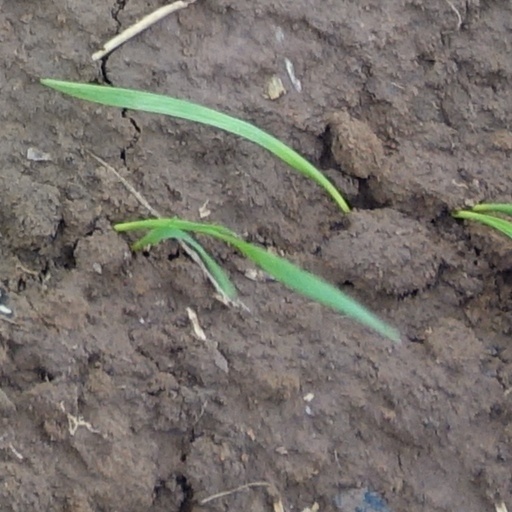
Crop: wheat